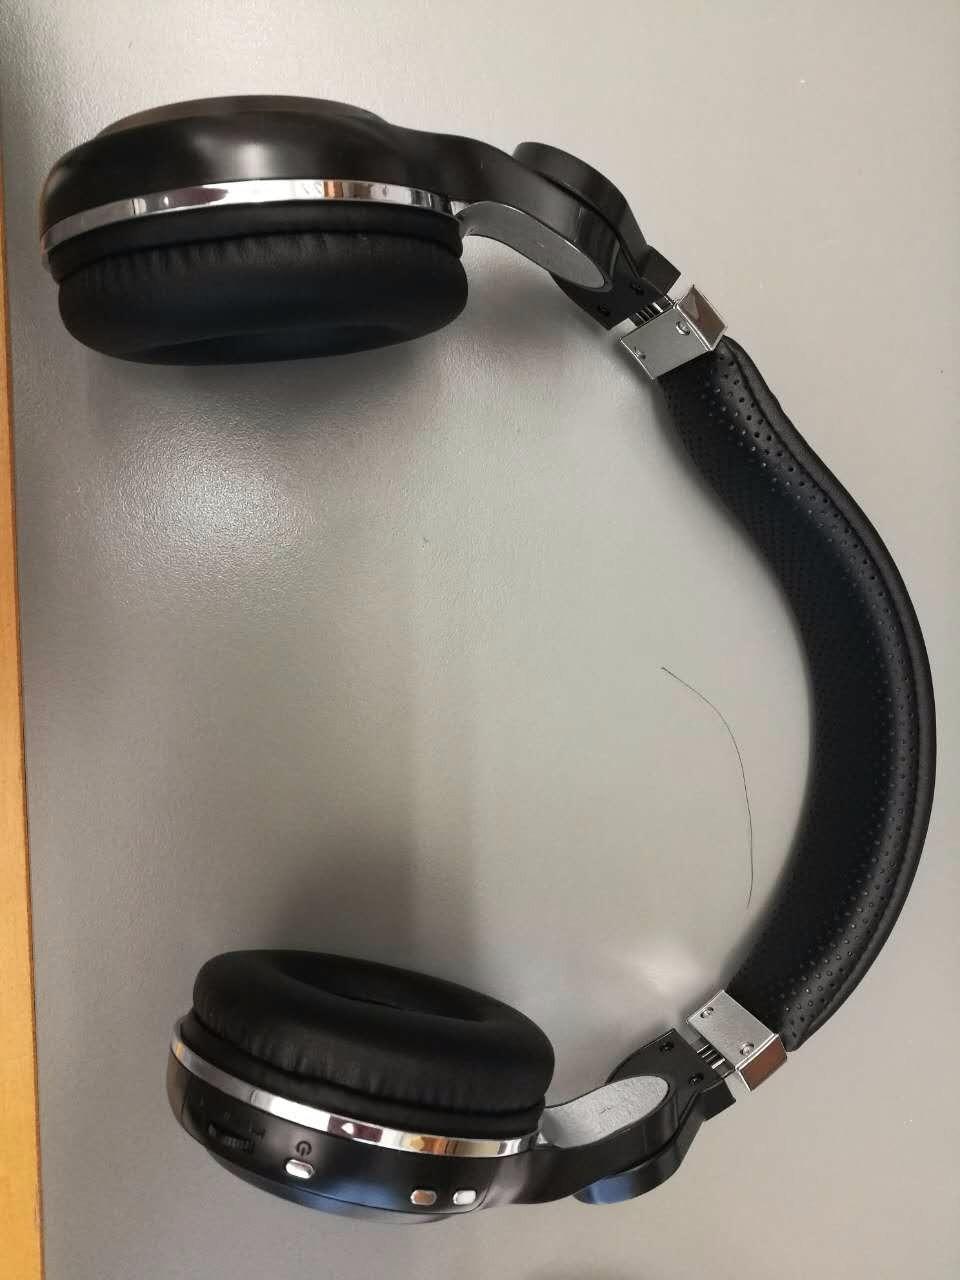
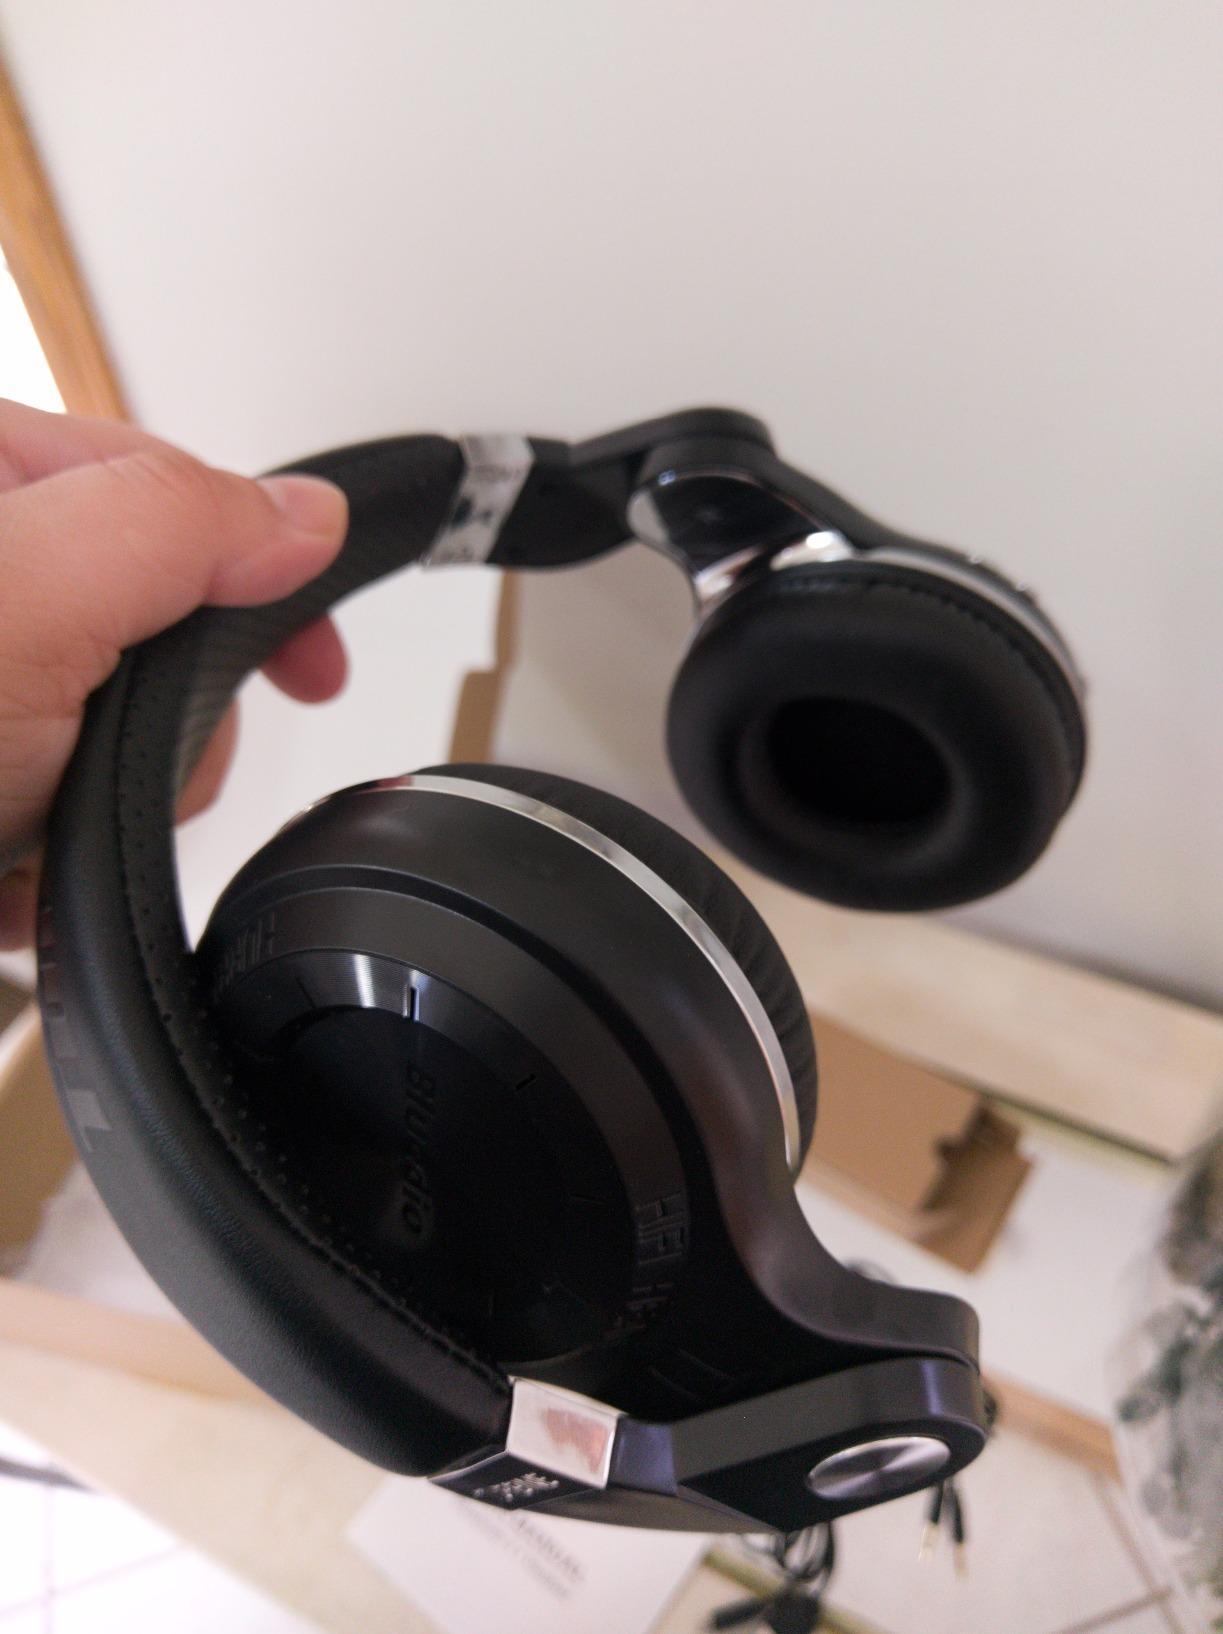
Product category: headphones
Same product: yes